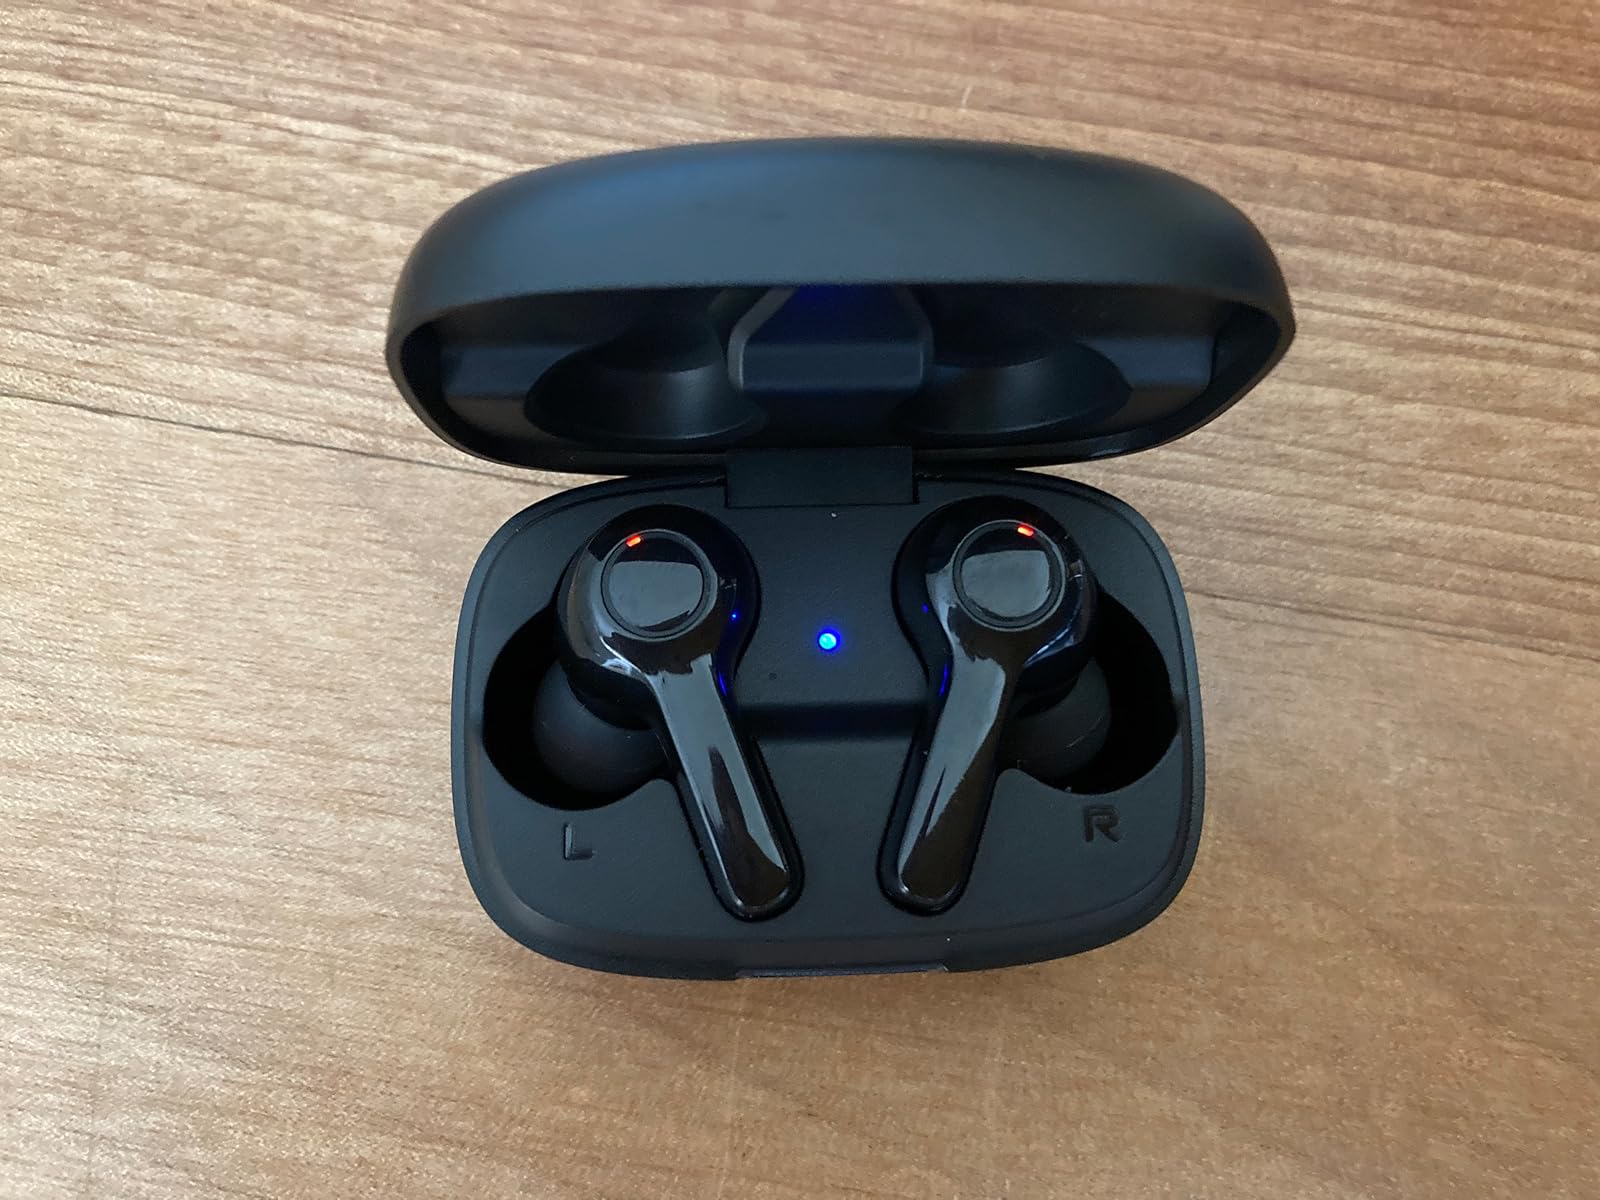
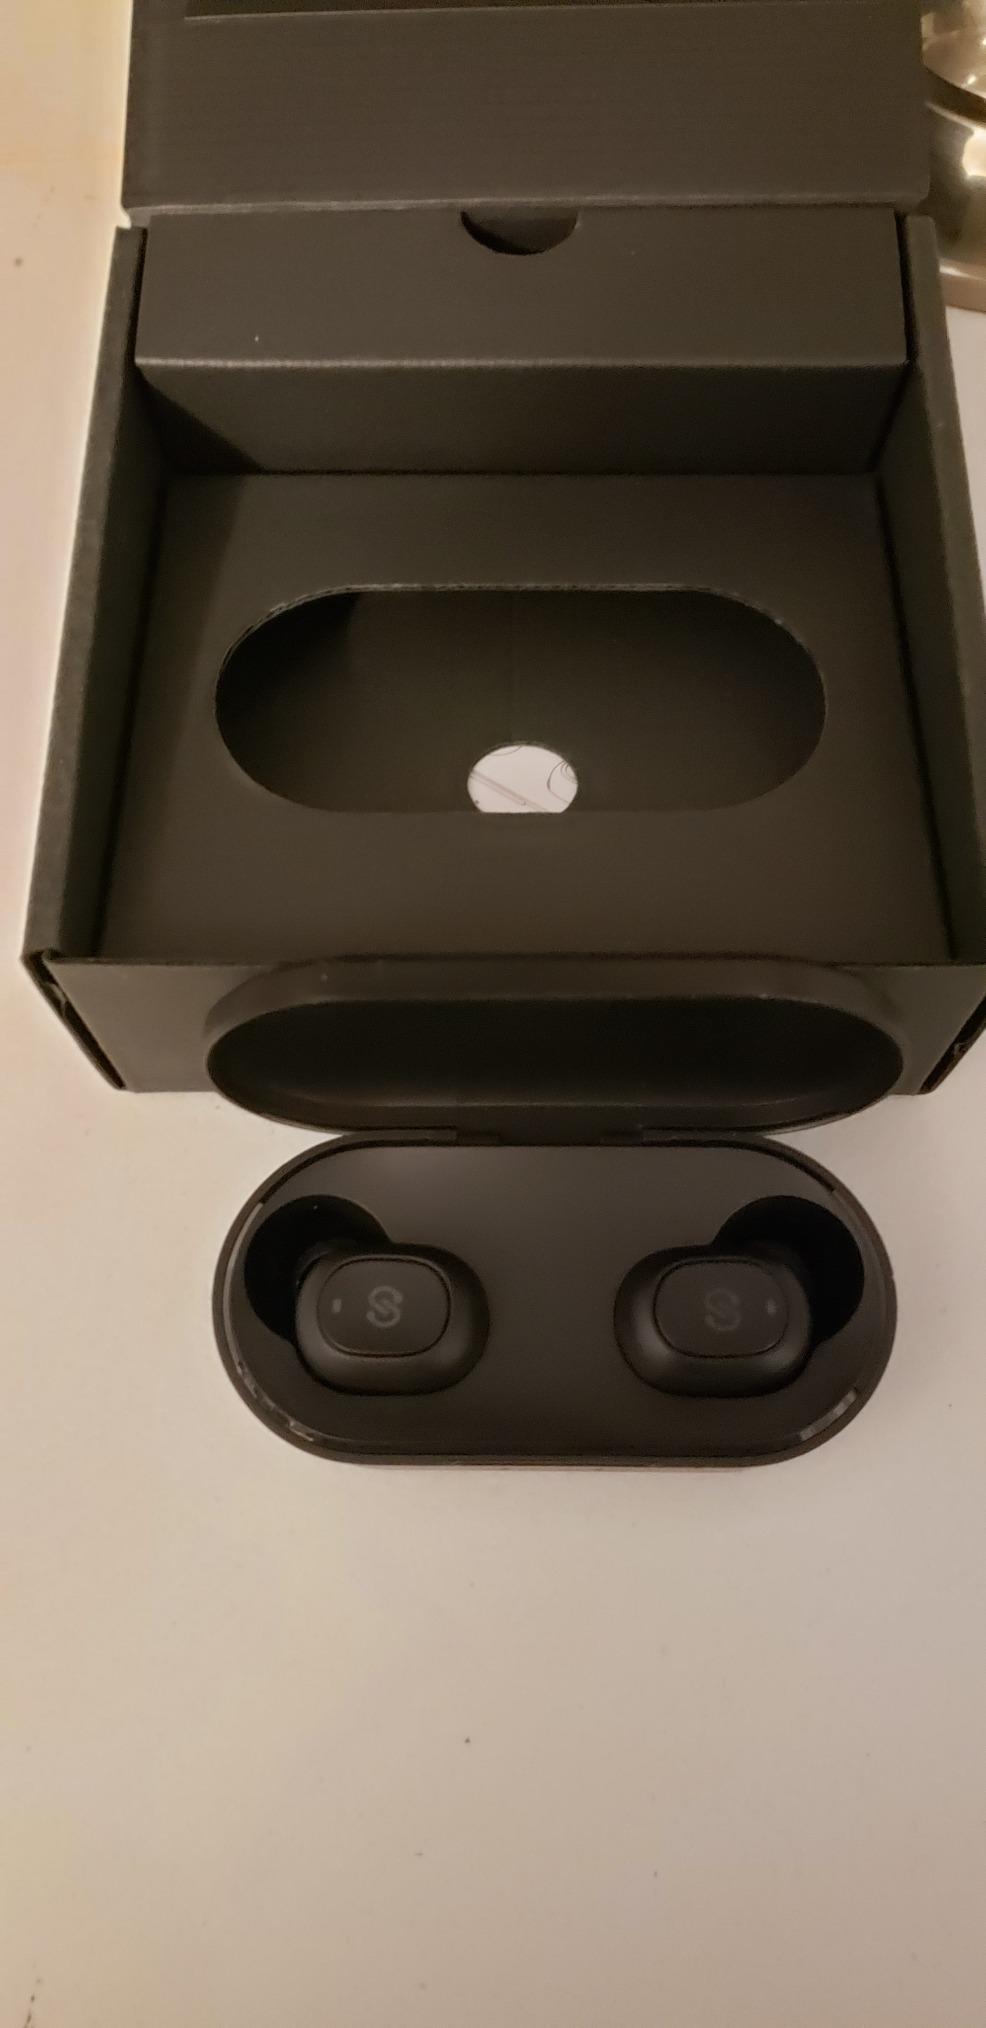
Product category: earbuds
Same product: no